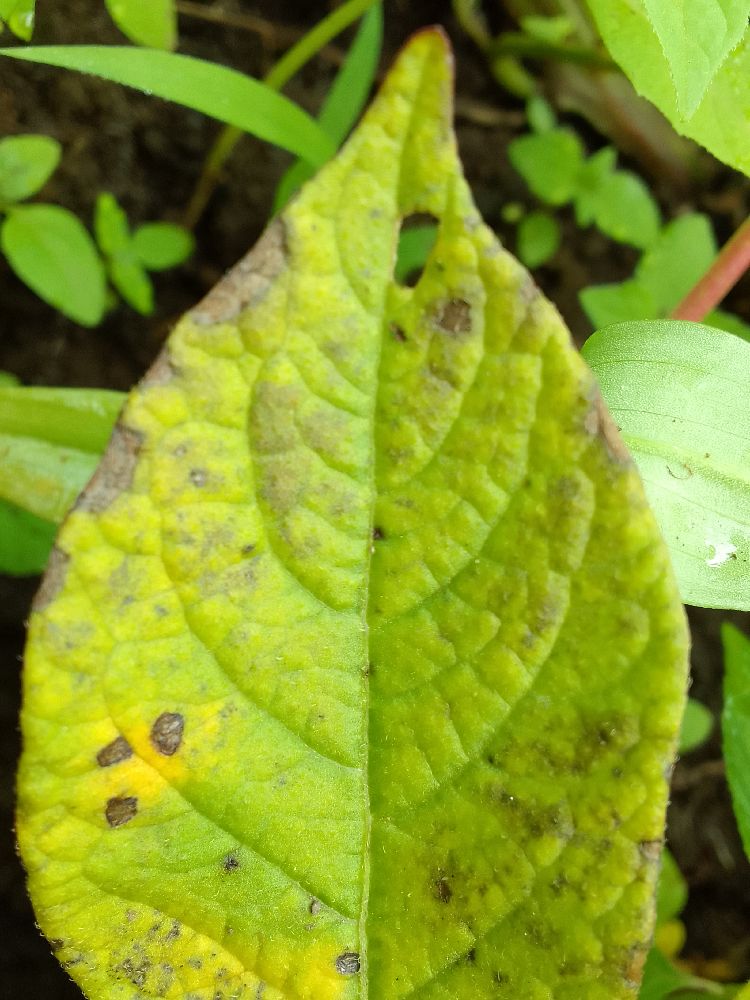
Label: Early blight